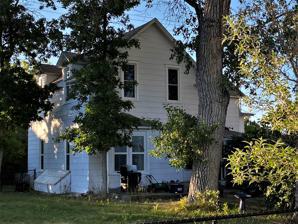
Building: Abraham and Mary Walton Hogeland House
Country: United States of America
Year built: 1900
Historic house in Montana, United States United States historic place Abraham and Mary Walton Hogeland House U.S. National Register of Historic Places Show map of Montana Show map of the United States Location 620 W. Montana St. Lewistown, Montana Coordinates 47°03′55″N 109°25′57″W / 47.06528°N 109.43250°W / 47.06528; -109.43250 Area less than one acre Built c. 1900 Built by William Cruse Architectural style Late Victorian, Folk Victorian MPS Lewistown MRA NRHP reference No. 07000465 Added to NRHP May 24, 2007 The Abraham and Mary Walton Hogeland House , at 620 W. Montana St. in Lewistown, Montana , was built in c. 1900.  It has also been known as the Frank and OlaMay Hogeland House .  It was listed on the National Register of Historic Places in 2007. It is an L-shaped two-story building with a gable-front and wing, and an intersecting gable roof.  It was originally covered with wood clapboard , but front and sides were covered with asbestos shingle siding in 1942. It has boxed eaves , with full gable returns and raking molding .  It occupies a corner lot;  its gable front faces southeast onto W. Montana St.; its southwest side is along 7th Ave.  The southwest side has have two dormers breaking the roofline, and another dormer faces southeast from the wing which extends to the northeast.  A c. 1945 wood-frame garage is directly behind the house, relative to the street corner, connecting at the north corner of the house. [ note 1 ] The building originally served as the Fort Maginnis Bachelor Officer's Quarters , at Fort Maginnis , which closed in the late 1800s.  Abraham Hogeland bought this and another one of its buildings, dismantled them, and had them reconstructed in Lewistown in 1900. The house reflects the Hogeland's decision to move to town from their ranch, and was deemed significant as a representation of local trends. Specifically "the property is representative of the transition of Lewistown from a trading post to thriving social, economic, and civil center."  Also, the "historic alterations in design and materials to the building are significant representations of economic and design trends through the first half of the twentieth century." It is Late Victorian in style.  It was built by carpenter William Cruse. A historic plaque was placed on the sidewalk in front of the house in 2013. Notes